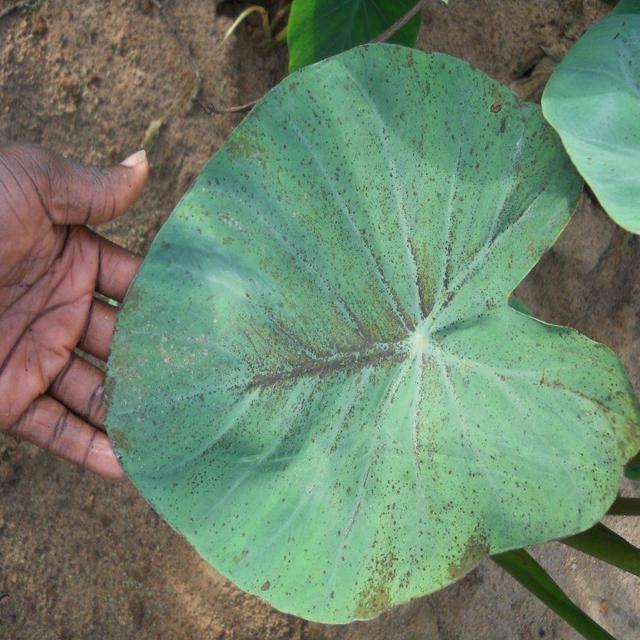
Label: Healthy